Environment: real
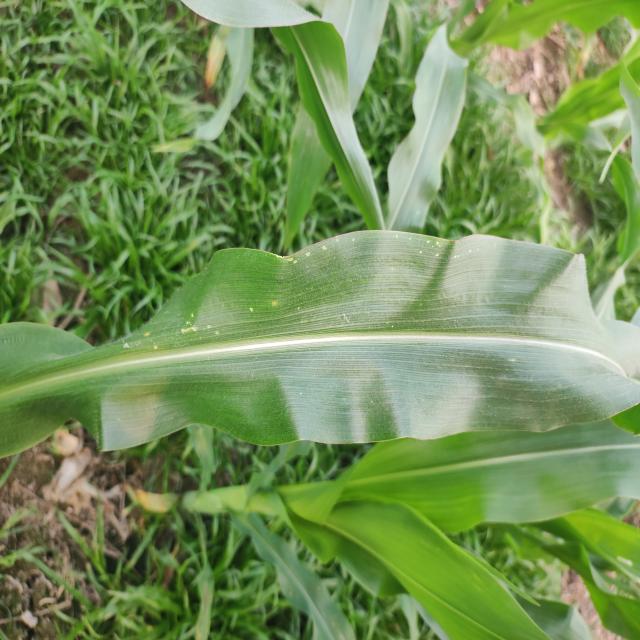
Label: fall_armyworm